Chaim Weizmann

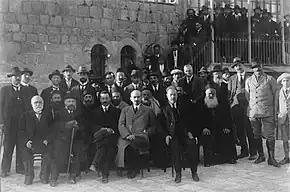
Weizmann in Jerusalem, 1920 (Herbert Samuel to his right)

All the memos from Zionists, non-Zionists, and Curzon were all-in by a third meeting convened on Wednesday, 31 October 1917. The War Cabinet had dealt an "irreparable blow to Jewish Britons", wrote Montagu. Curzon's memo was mainly concerned by the non-Jews in Palestine to secure their civil rights. Worldwide there were 12 million Jews, and about in Palestine by 1932. Cabinet ministers were worried about Germany playing the Zionist card. If the Germans were in control, it would hasten support for Ottoman Empire, and collapse of Kerensky's government. Curzon went on towards an advanced Imperial view: that since most Jews had Zionist views, it was as well to support these majority voices. "If we could make a declaration favourable to such an ideal we should be able to carry on extremely useful propaganda." Weizmann "was absolutely loyal to Great Britain". The Zionists had been approached by the Germans, Weizmann told William Ormsby-Gore, but the British miscalculated the effects of immigration to Palestine and over-estimated German control over the Ottoman Empire. The Ottomans were in no position to prevent movement. Sykes reported the Declaration to Weizmann with elation all round: he repeated "mazel tov" over and over. The Entente had fulfilled its commitment to both Sharif Husein and Chaim Weizmann.